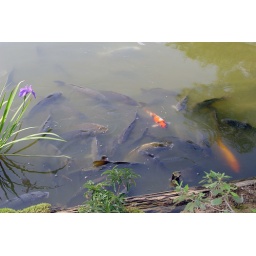
koi fish in the lake around the temple. There was even a blue one, but he was camera shy!